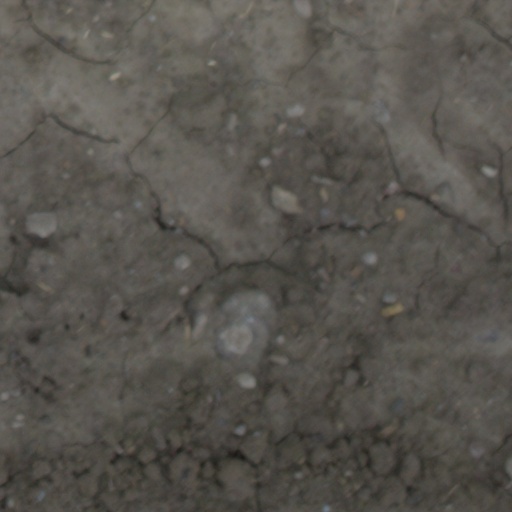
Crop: wheat